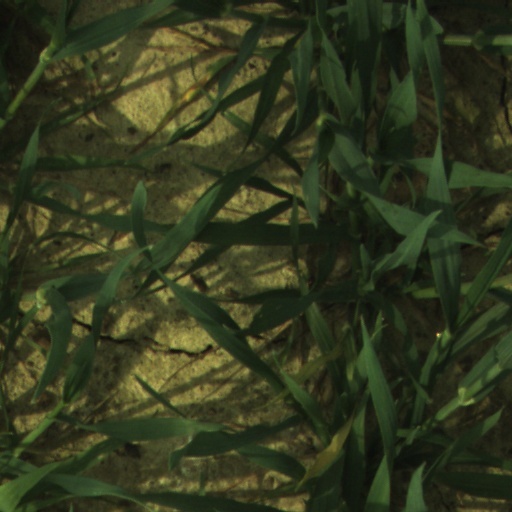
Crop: wheat